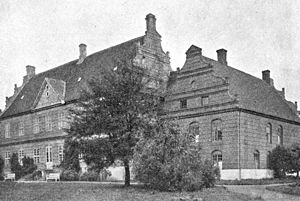
Juulskov
Juulskov omkring 1900
Juulskov er en gammel gård, den nævnes første gang i 1365, og ligger 6 km vest for Nyborg, i Kullerup Sogn, Vindinge Herred, Ørbæk Kommune. Hovedbygningen er opført i 1590 ved Dominicus Baetiaz
Juulskov er en gammel gård. Den nævnes første gang i 1365 og ligger 6 km vest for Nyborg i Kullerup Sogn, Vindinge Herred, Nyborg Kommune. Hovedbygningen er opført i 1590 ved Domenicus Badiaz, ombygget i 1797 og igen efter en brand 1862.